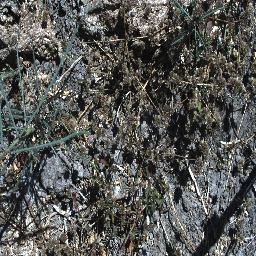
Label: parkinsonia